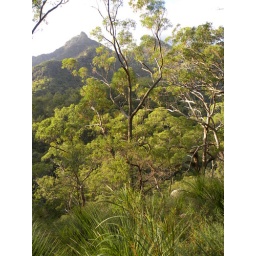
A tree in front of a mountain